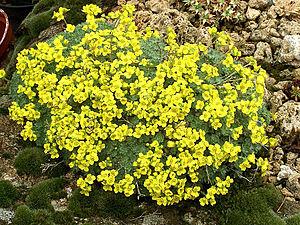
Plante en coussin de la Chine (Yunnan) de 7 à 10 cm sur parois rocheuses. (photo en culture)
Draba yunnanensis, parfois appelée drave du Yunnan, est une espèce végétale de la famille des Brassicaceae.